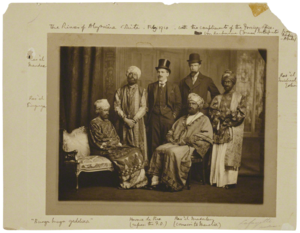
Adrian Leslie Stephen est un écrivain et psychanalyste.
Un canular est une forme d'imposture d'ordre comique perpétrée dans l'intention de tromper ou de faire réagir celui qui en est la cible. Sa forme peut être une nouvelle fantaisiste, une farce, une blague ou une action, un propos qui a pour but d'abuser de la crédulité de quelqu'un.
Le Bloomsbury Group, également appelé Bloomsbury Set, ou simplement Bloomsbury est un groupe qui réunit un certain nombre d'artistes, universitaires et intellectuels britanniques majoritairement diplômés de l’Université de Cambridge et installés à Londres, liés par des liens d’amitié depuis les premières années du XXᵉ siècle jusqu'au début de la Seconde Guerre mondiale. Presque tout ce qui le concerne offre matière à controverse, jusqu'à sa composition et à son nom.
Le canular du Dreadnought est une imposture organisée en 1910 par Horace de Vere Cole. Celui-ci se fait passer pour un membre de la famille royale d'Abyssinie et réussit à leurrer la Royal Navy, qui fait visiter le navire amiral, le HMS Dreadnought, à une soi-disant délégation abyssinienne. Ce canular attire l'attention en Grande-Bretagne sur l'apparition du Bloomsbury Group, un cercle de jeunes intellectuels londoniens formés à l'université de Cambridge.